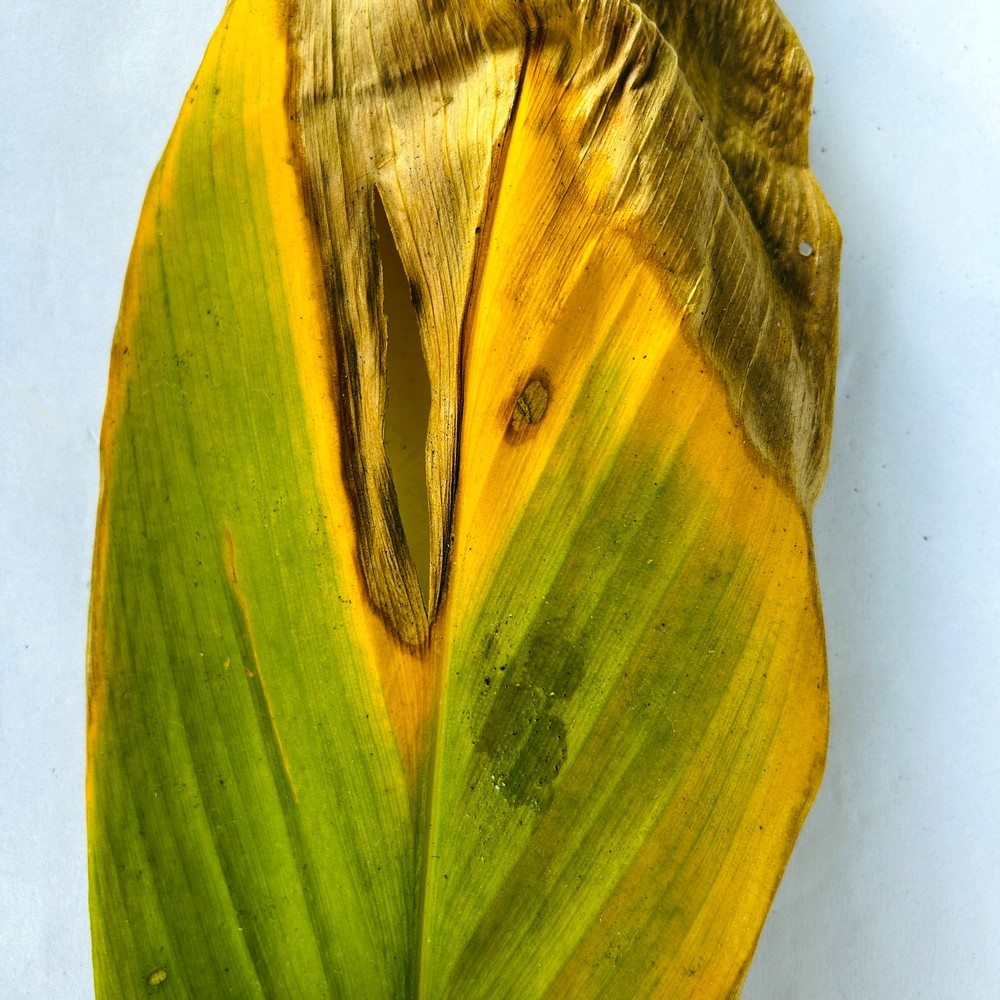
Label: Leaf Blotch